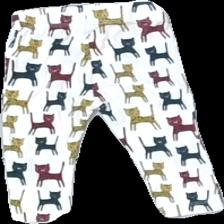
View: back
Type: Trousers
Category: Children
Brand: Not in the list
Brand text on label: petite mini
Colors: White, Blue, Red, Yellow, Black
Material: 100% bomull
Pattern: Animal print
Cut: Regular
Size: 62
Season: All
Stains: Minor
Damage: smuts fläck
Damage location: bottom left
Damage 2: nopprigt
Damage 2 location: middle center
Price range: <50
Recommended usage: Export
Description: byxor med tryck